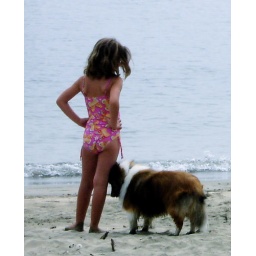
She was so cute. She ran around the beach with her dog and the dog played with her. They looked like best friends.